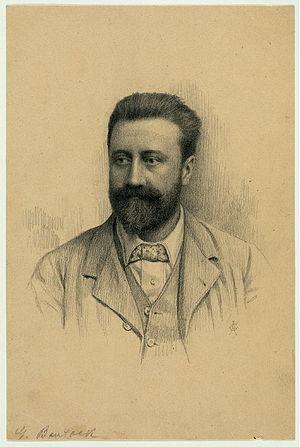
Sir Granville Bantock, né le 7 août 1868 à Londres et mort le 6 octobre 1946 à Londres, est un compositeur britannique.
5 janvier : le Concerto pour violon nᵒ 1 de Max Bruch est créé Brême par Joseph Joachim.